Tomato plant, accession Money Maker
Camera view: bottom (45 deg); turntable rotation: 270 degrees
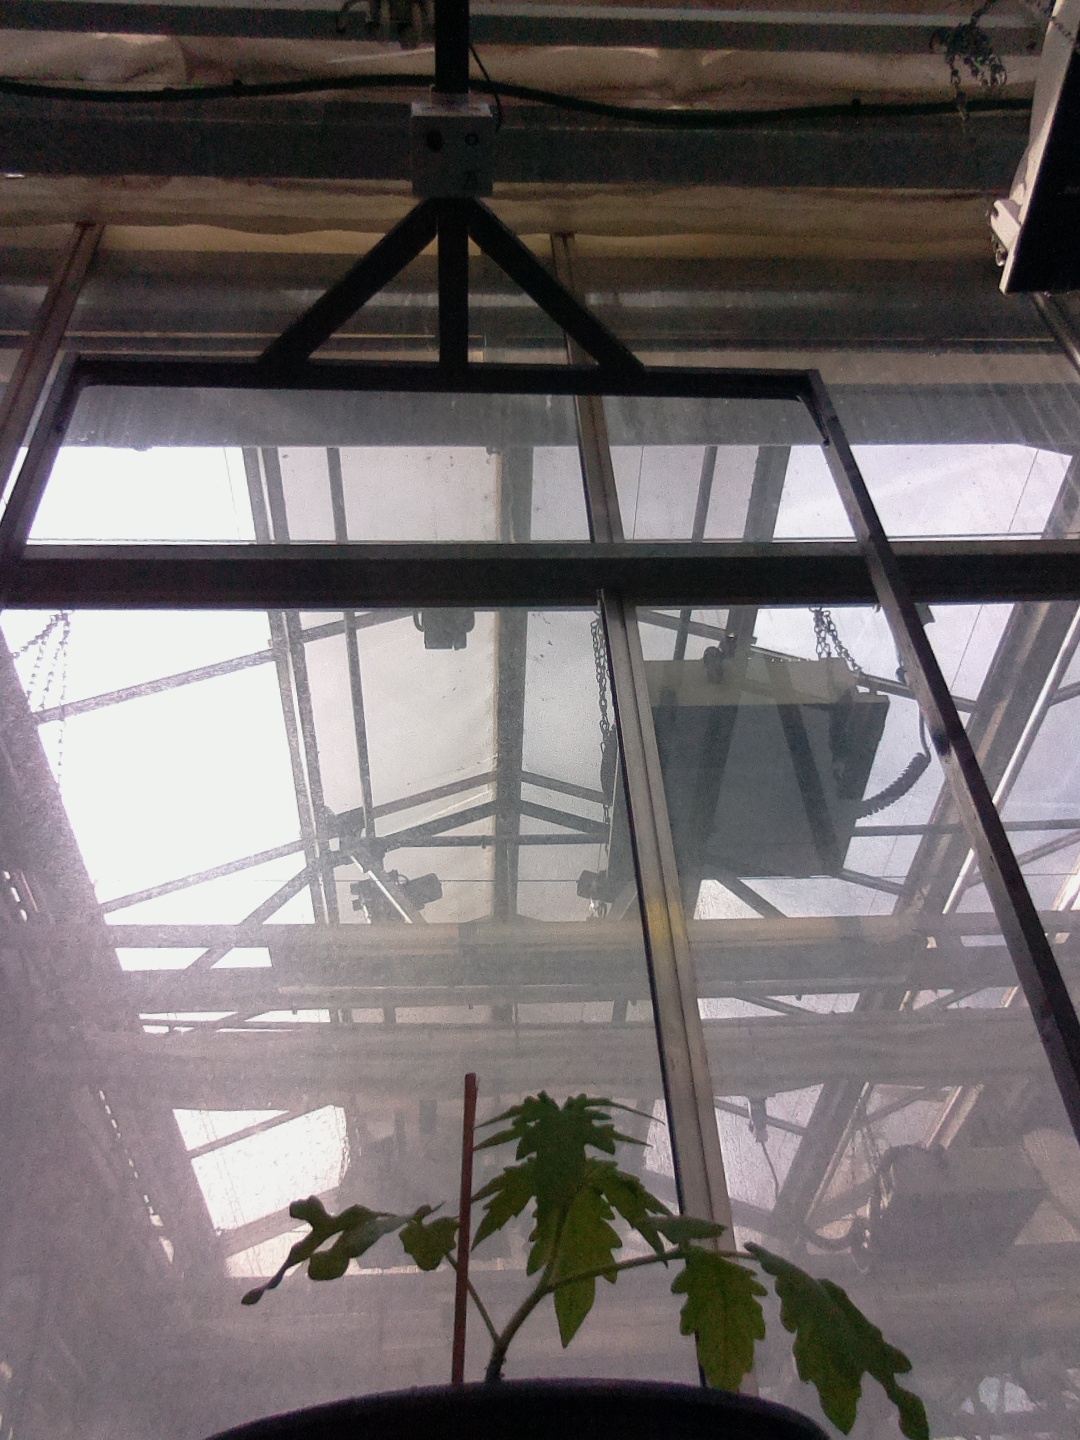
BBCH growth stage 13: 6 of true leaves visible